Festival 84

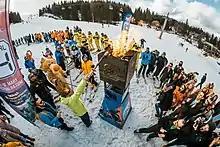
Opening Ceremony at Festival 84 2018

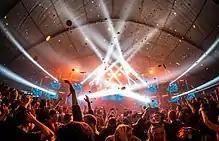
Olympic Main Stage

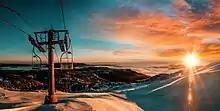
Jahorina mountain 2018

Festival 84 ( / Фестивал 84) was a music festival organized by the team behind EXIT festival in Serbia. Its debut edition was held on 15–18 March 2018 at the site of Jahorina Ski Resort, on Jahorina Mountain in Bosnia and Herzegovina, with the attendance of 20,000 people. It was cancelled on 14 February 2019, due to the administrative reasons beyond the organizers' control.